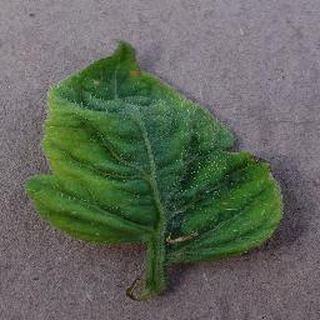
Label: tomato_yellow_leaf_curl_virus